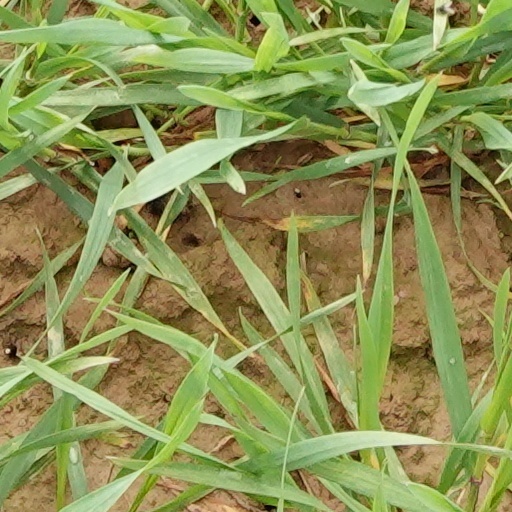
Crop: wheat